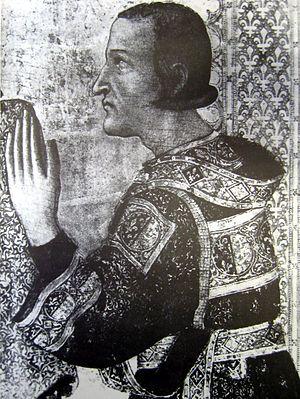
Cette page dresse une liste de personnalités mortes au cours de l'année 1343 :